Dominique Tipper

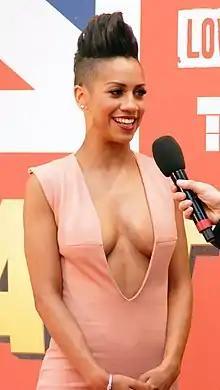
Tipper in 2012

Until 2012, Tipper performed as a commercial dancer with musical groups and artists. As a solo musician, she has published the promotional single "Superstar", among others.